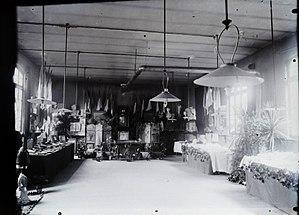
salle coloniale
Le lycée Jules Siegfried est un lycée général, technologique et professionnel du Havre appartenant à l'académie de Rouen.